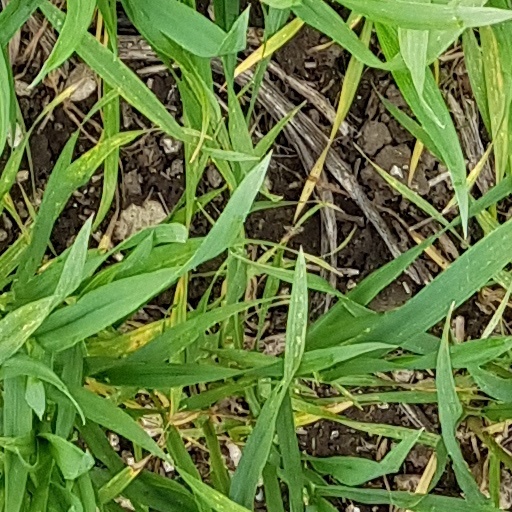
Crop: wheat